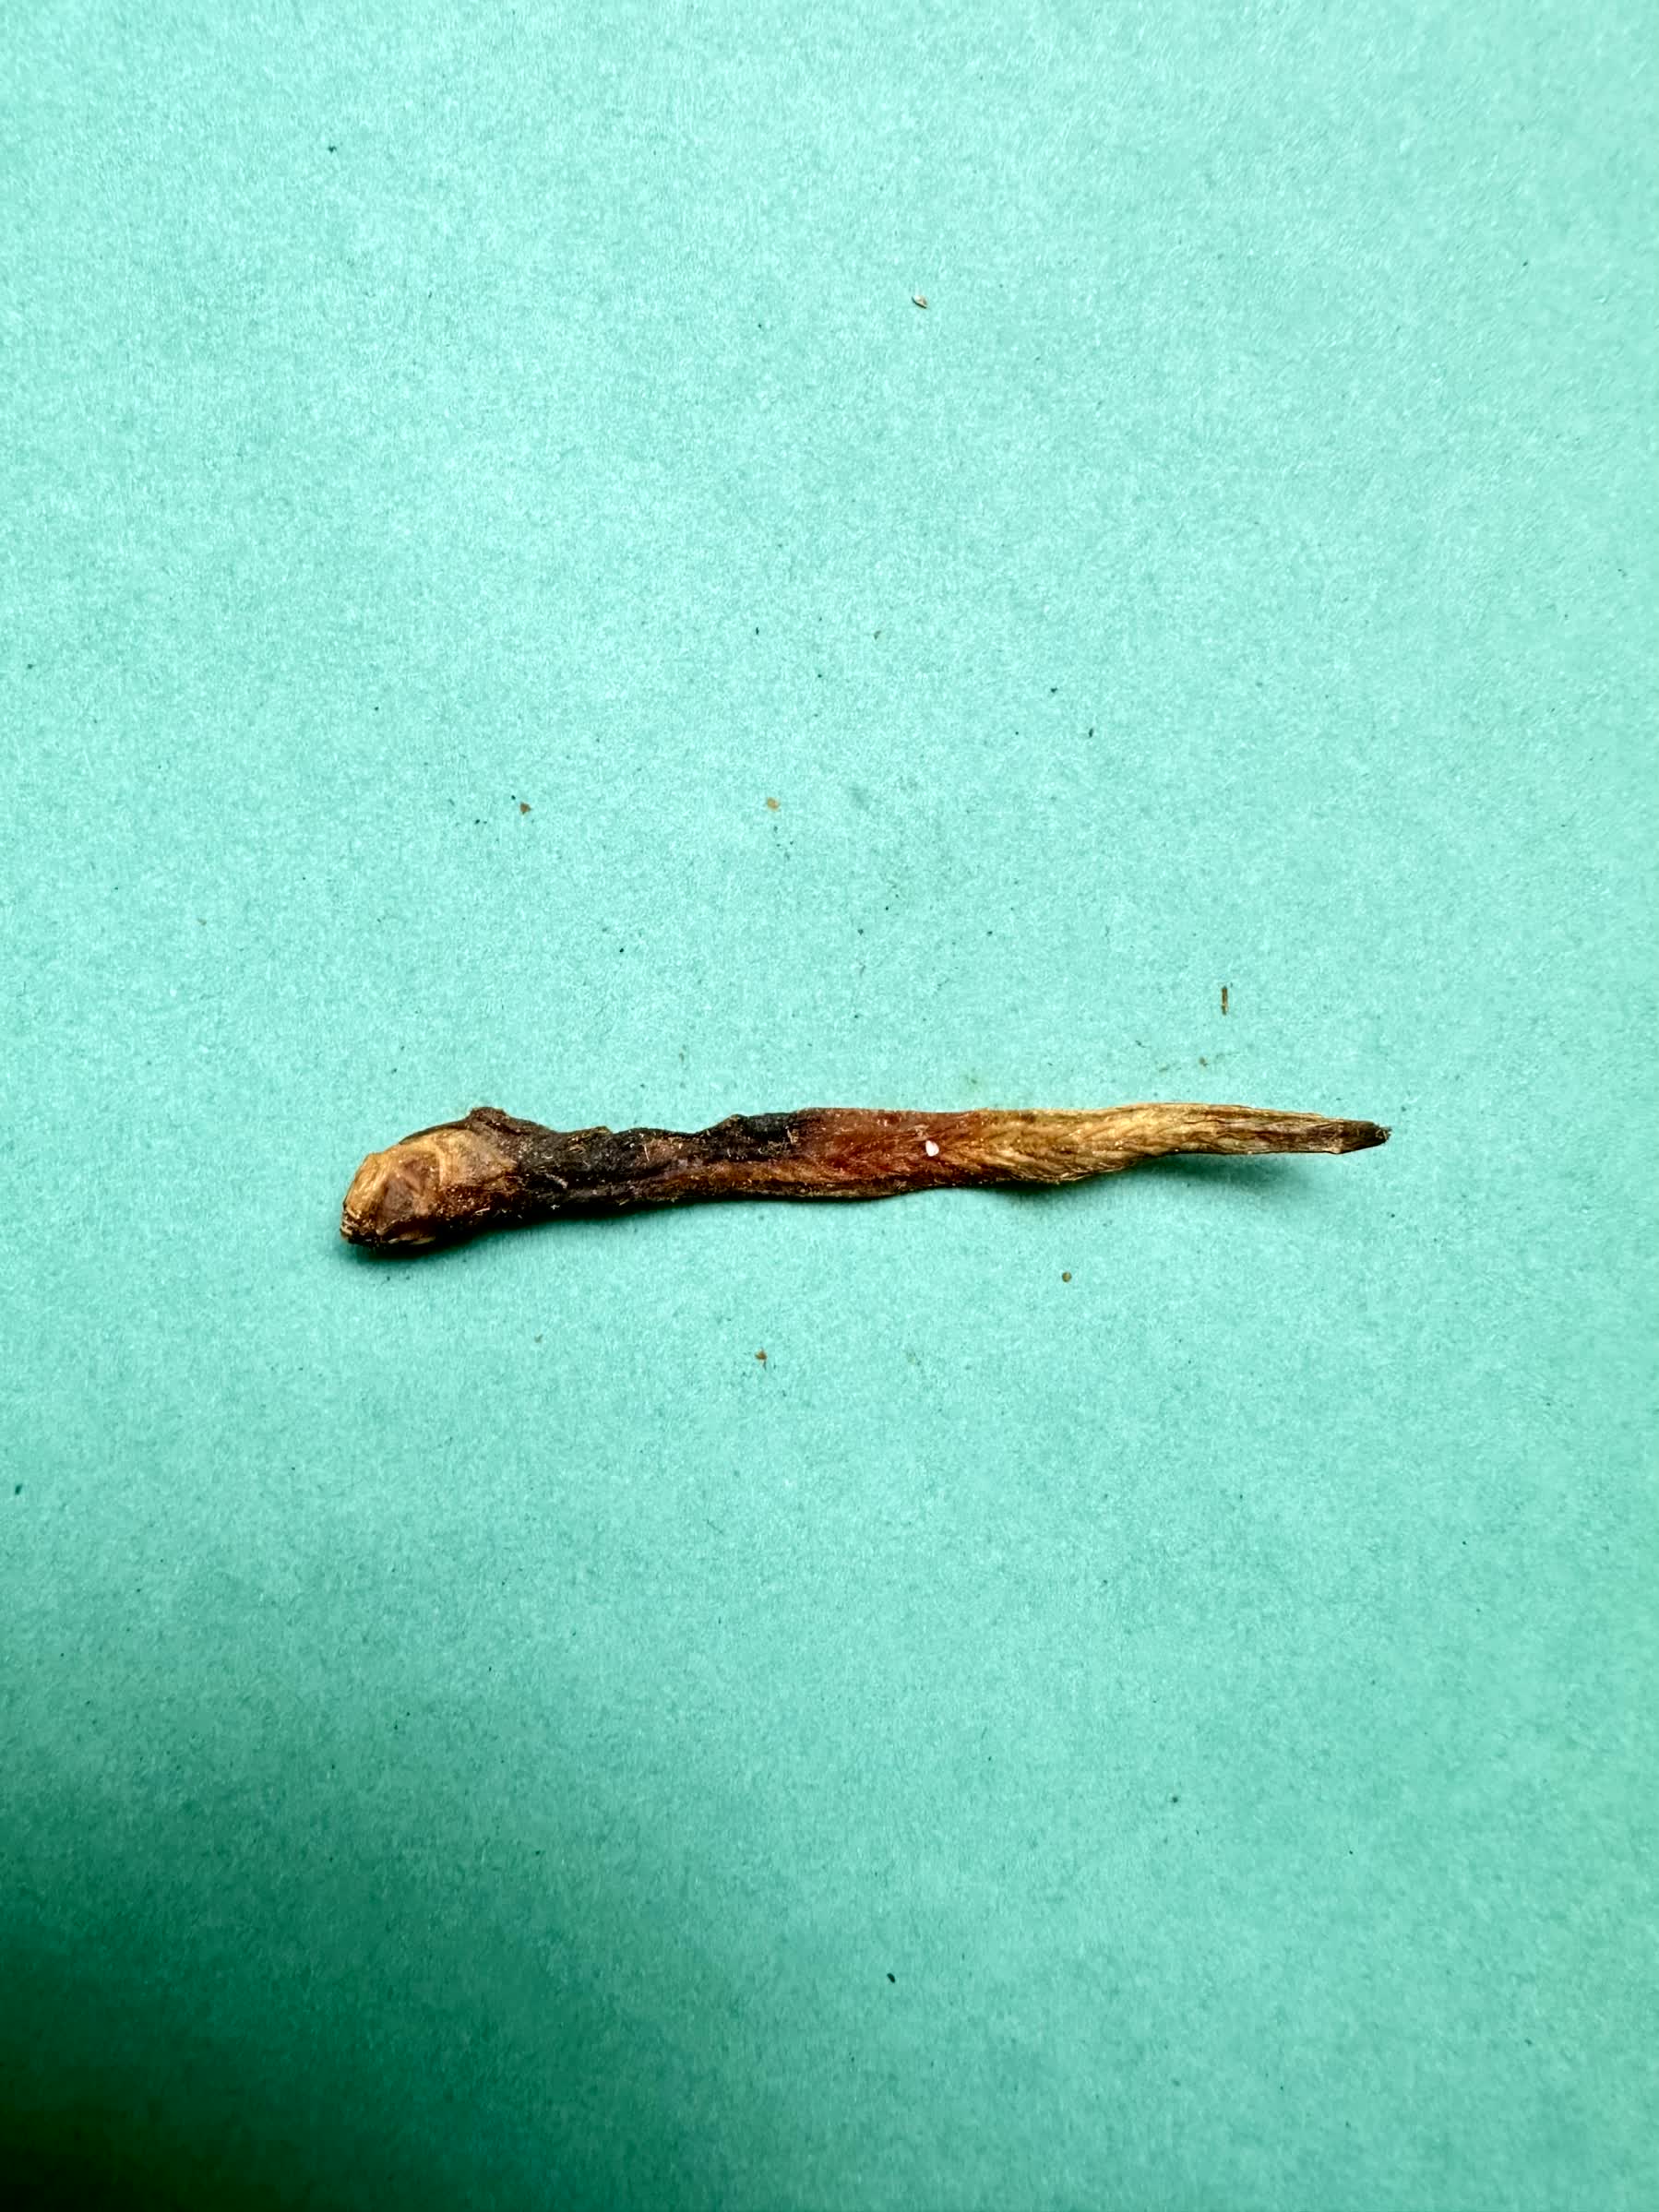
Species: Chewa